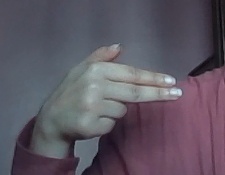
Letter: ghain